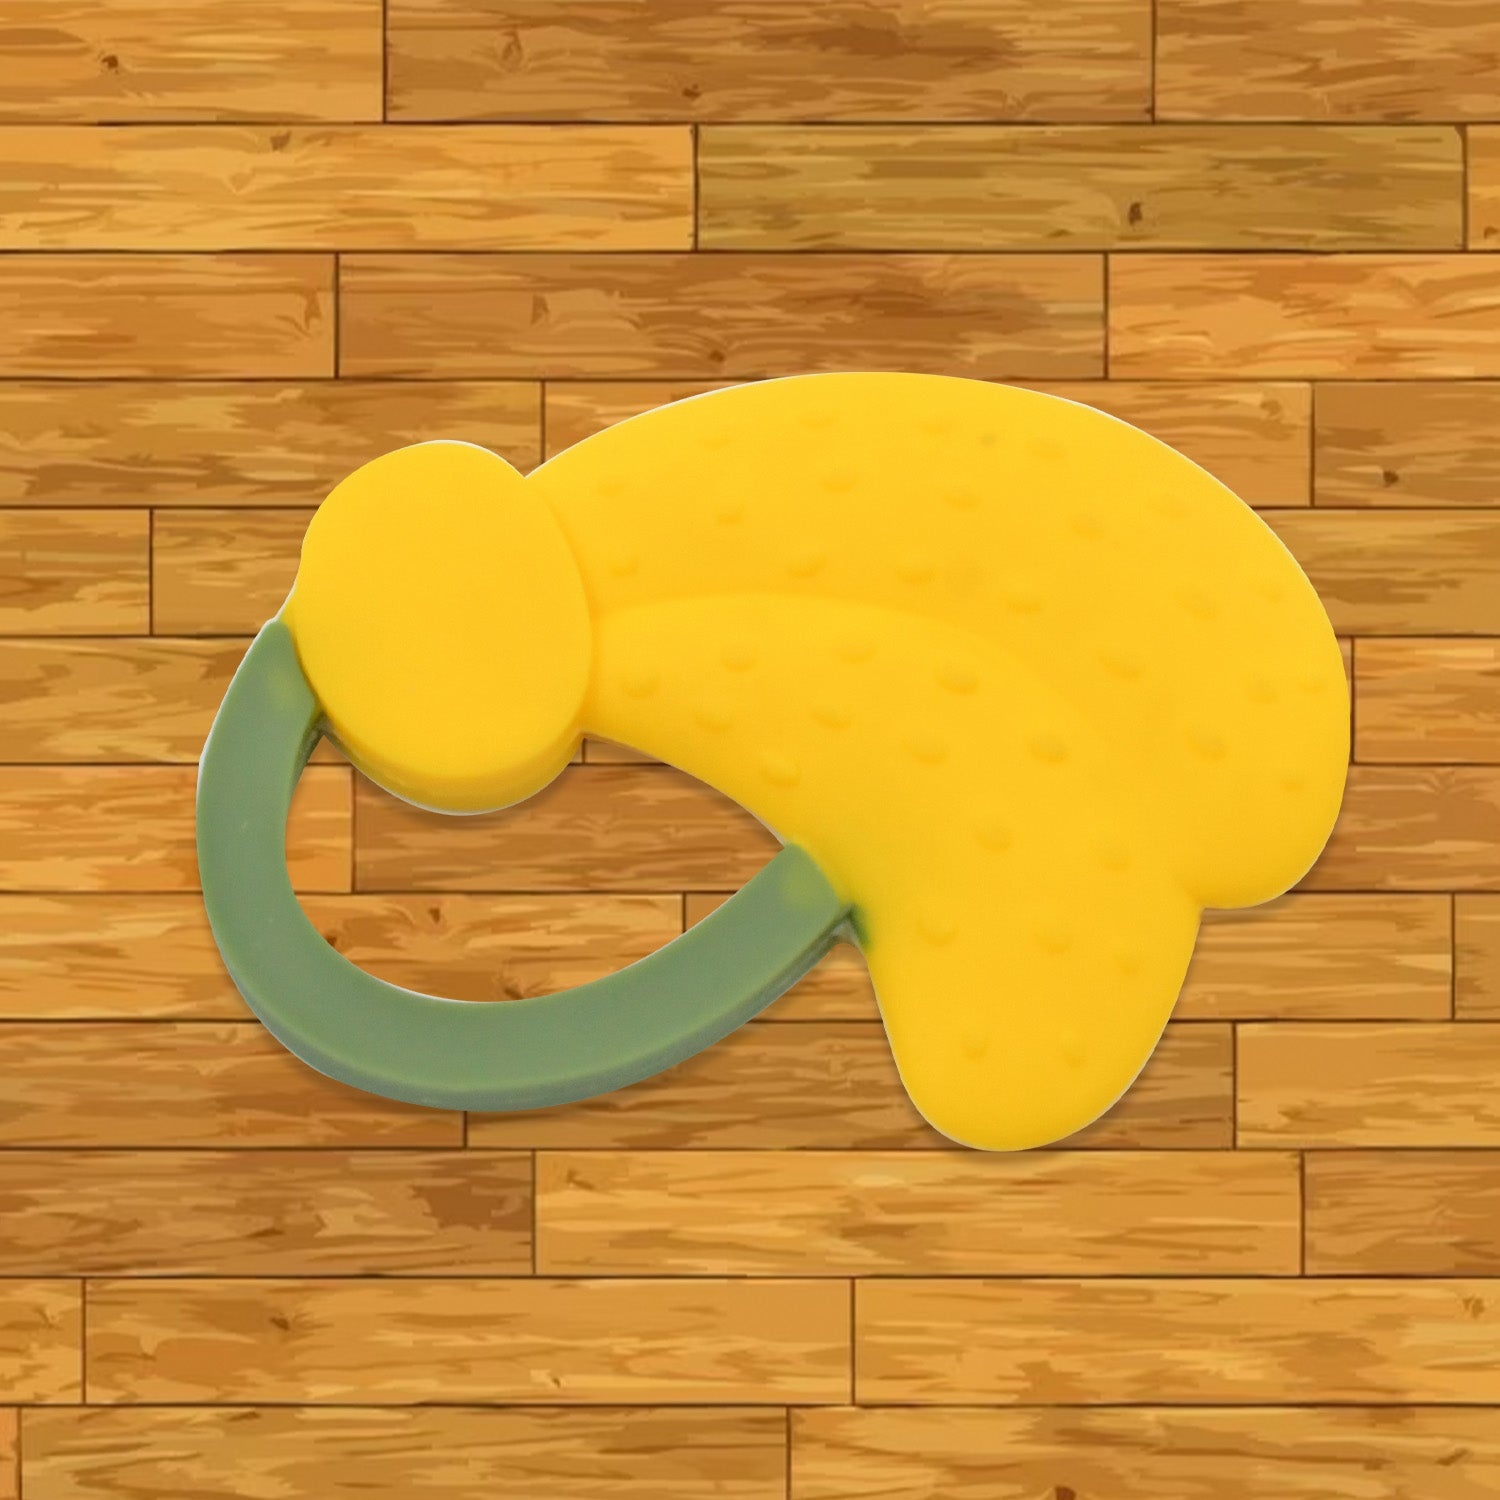
Baby Silicone Teether (1 Pc): Food Grade, Non-Toxic, Teething Relief (3 Months+)
Baby Silicone Teether, Fruit Teether for Toddlers,100% Food Grade Silicone Teether, Non-Toxic & Latex Free Suitable for Kids Above 3 Months - Banana (1 Pc) Description:- SAFE FOR YOUR BABY- Our silicone teether for baby teething toys is carefully made with soft and silicone for the comfort and safety of babies. Its materials are BPA-free, toxin-free, and dishwasher and freezer safe. It keeps your babies from suffering soreness and discomfort when their teeth start to develop. UNIQUE FRUIT TREE DESIGN – Our baby teether toys are designed as fruit teether tree. this cute design is an ideal choice for your baby's developmental comfort. baby loves the bright colors and the fruity shapes. The handle is just right for the baby to hold, and the size is good for them to chew.it is also a very nice gift set for little baby SOFT SILICONE MATERIAL – Our teether for new born baby made of soft and smooth silicone material, which is best for sore gum pain relief. It has grooves and bumps to gently rub a baby's gums without harming the child's mouth area. And the soft infant teething toys do not hurt them when putting them close to their face. Teethers can be ice chill in the refrigerator for a cooling effect on gums. FIT FOR YOUR BABY'S HAND - The infant baby teether texture toys size perfectly shaped for little hands, so babies can easily grab onto the stem. Exercise baby's fingers flexibility, easier to hold the teether toy. Dimension:- Volu. Weight (Gm) :- 116 Product Weight (Gm) :- 27 Ship Weight (Gm) :- 116 Length (Cm) :- 16 Breadth (Cm) :- 11 Height (Cm) :- 3
Brand: Sonpapdi
Category: Baby & Toddler > Baby Health > Pacifiers & Teethers > Teethers